Haverfordwest Castle

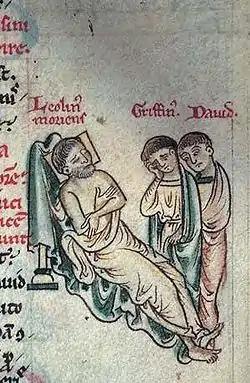
A 13th-century depiction of Llywelyn the Great (left) who threatened the castle and burned the town of Haverfordwest in 1220, but failed to capture the castle.

By 1200, many of the original timber buildings had been replaced with the first stone buildings, including a rectangular north eastern tower to serve as the castle's keep. At the same time, Robert fitz-Richard, son of Richard fitz-Tancred, had established Haverfordwest Priory, to which he retired in 1210. That year, King John passed Haverford in order to sail to Ireland, so as to crush a rebellion by the Normans there. In 1213 the King persuaded William Marshal, who had inherited the surrounding Marcher Earldom of Pembroke (in "jure uxoris"), to garrison the castle in return for an exorbitant sum of money; William Marshal was already extremely wealthy.